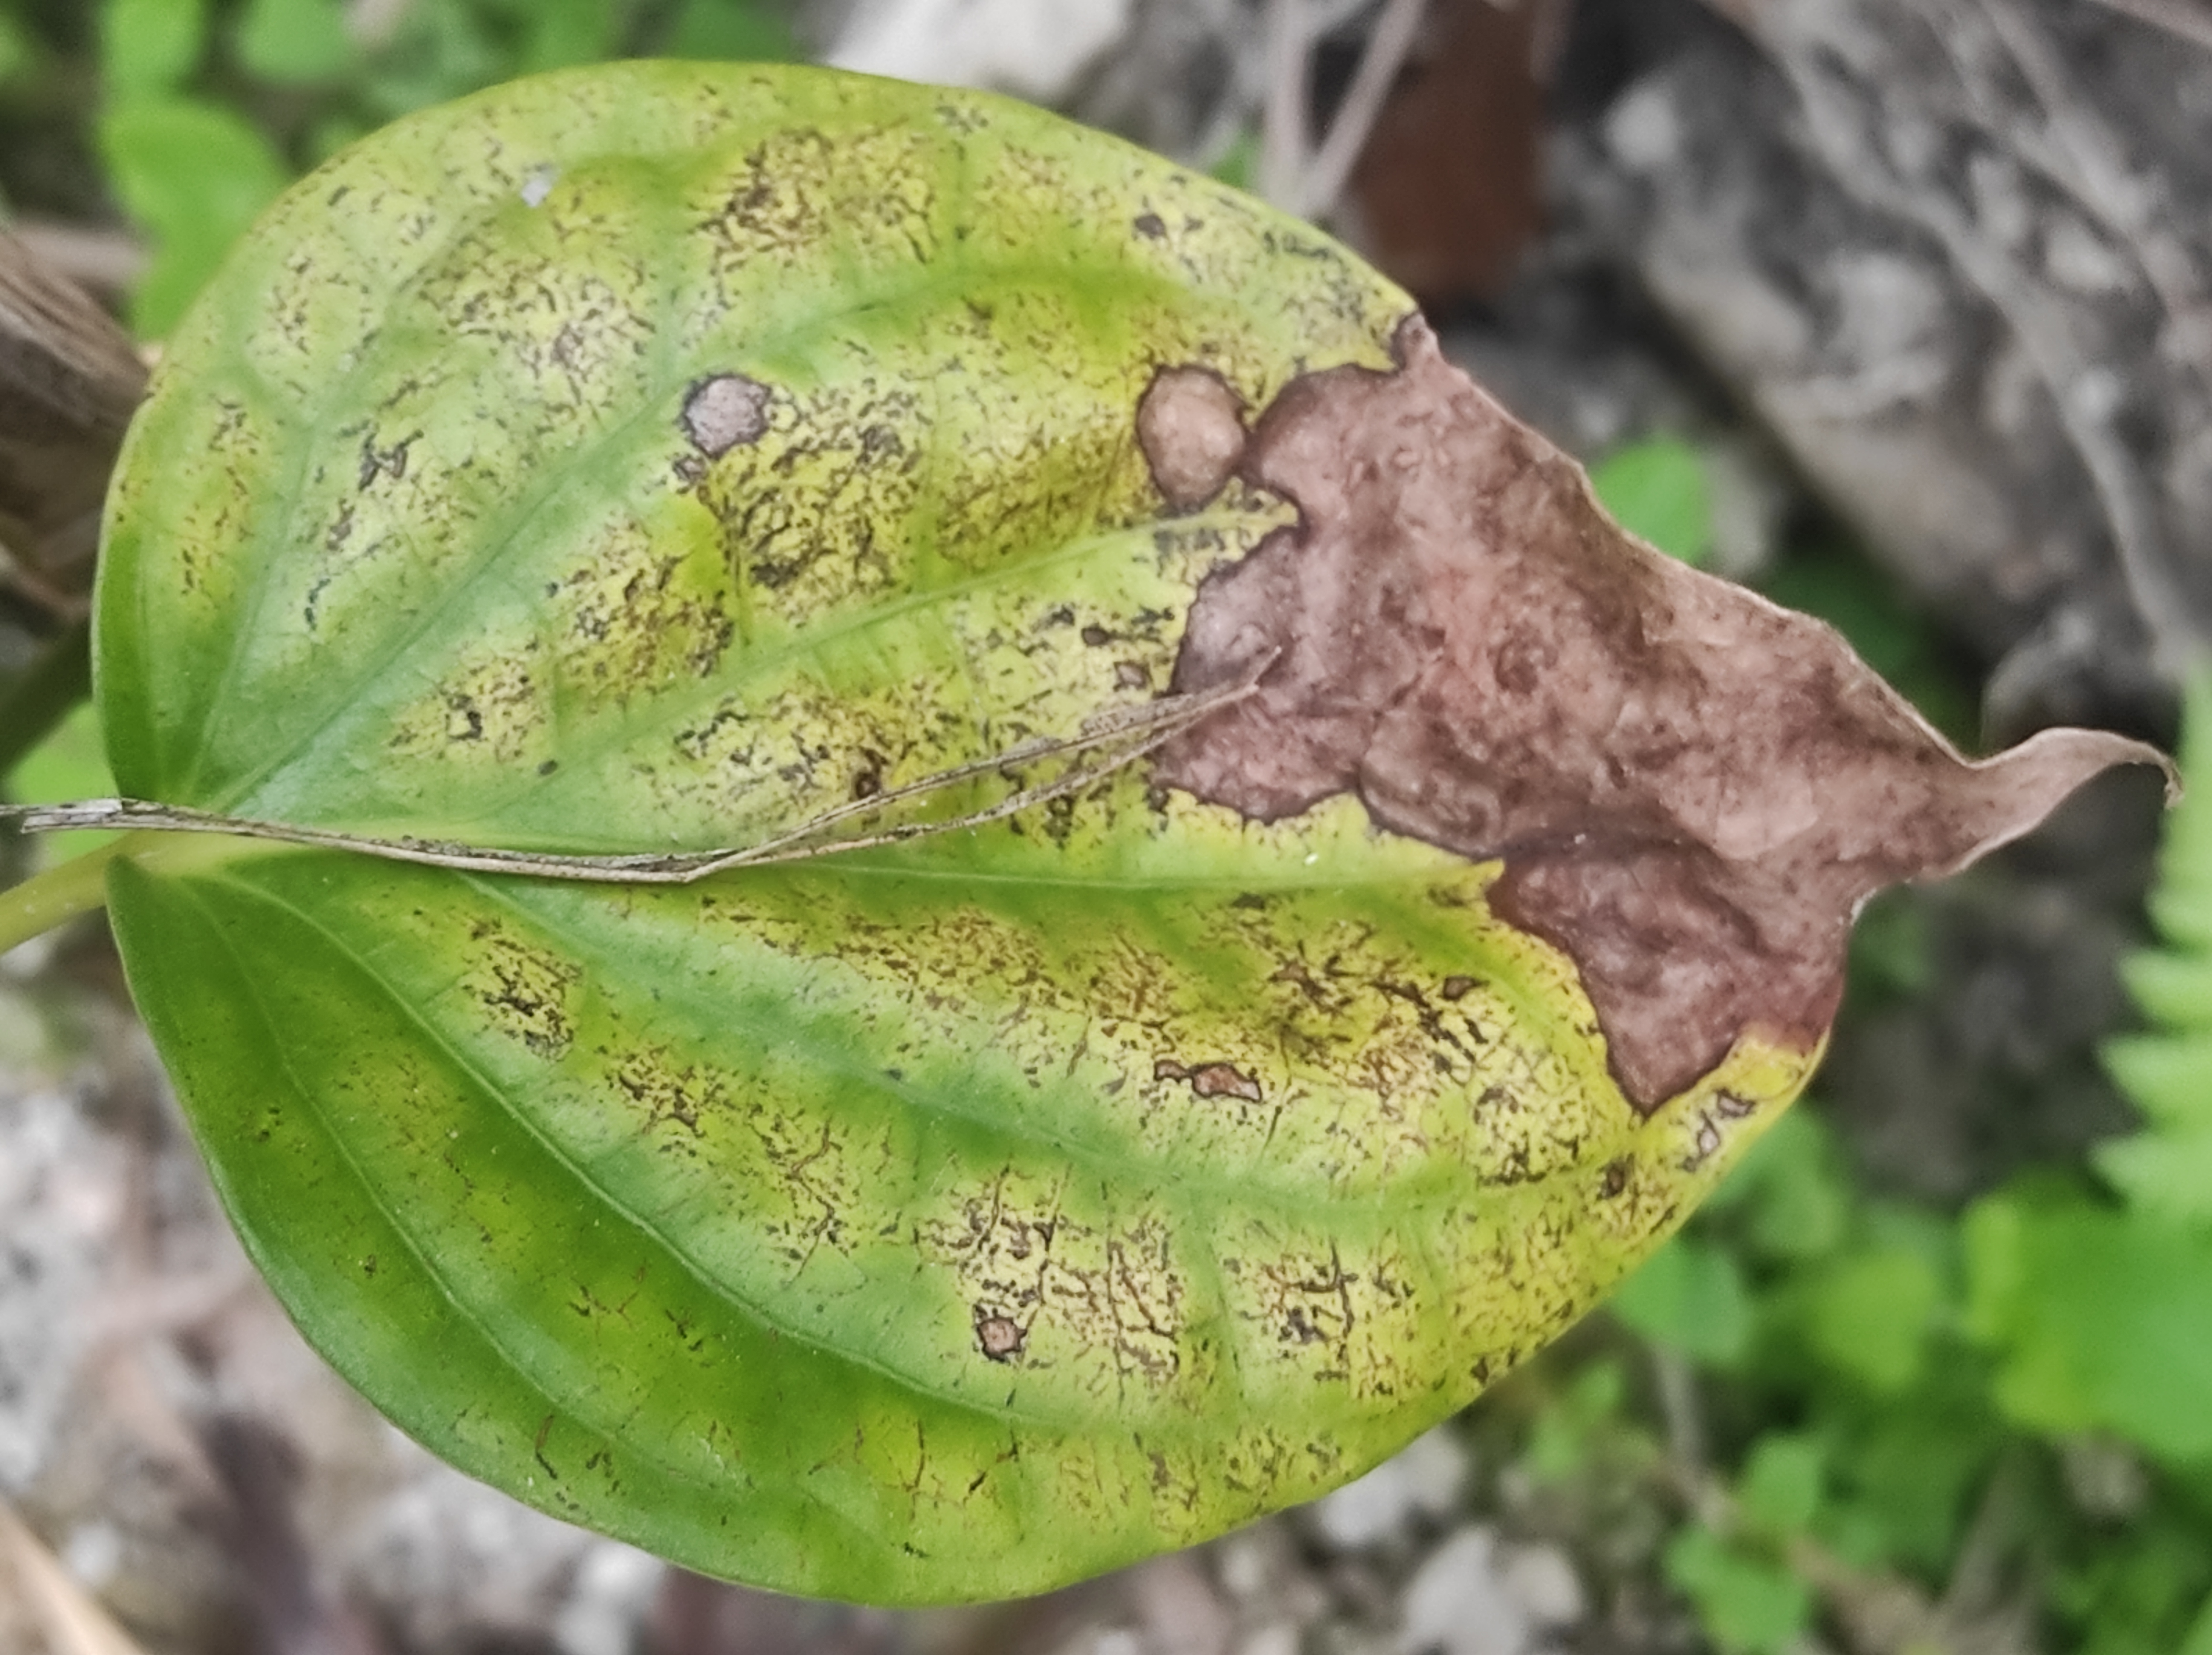
Label: Fungal_Brown_Spot_Disease